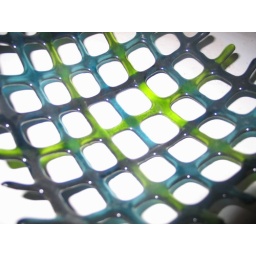
12&amp;quot; x 12&amp;quot;; green and blue fruit bowl; purchased by Shirley (thanks!)